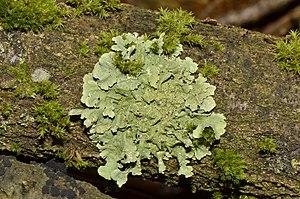
Tale de Flavoparmelia caperata, un lichen, photographié dans la Hesse, en Allemagne. Le talle fait la taille d'une pièce de 2 euros."